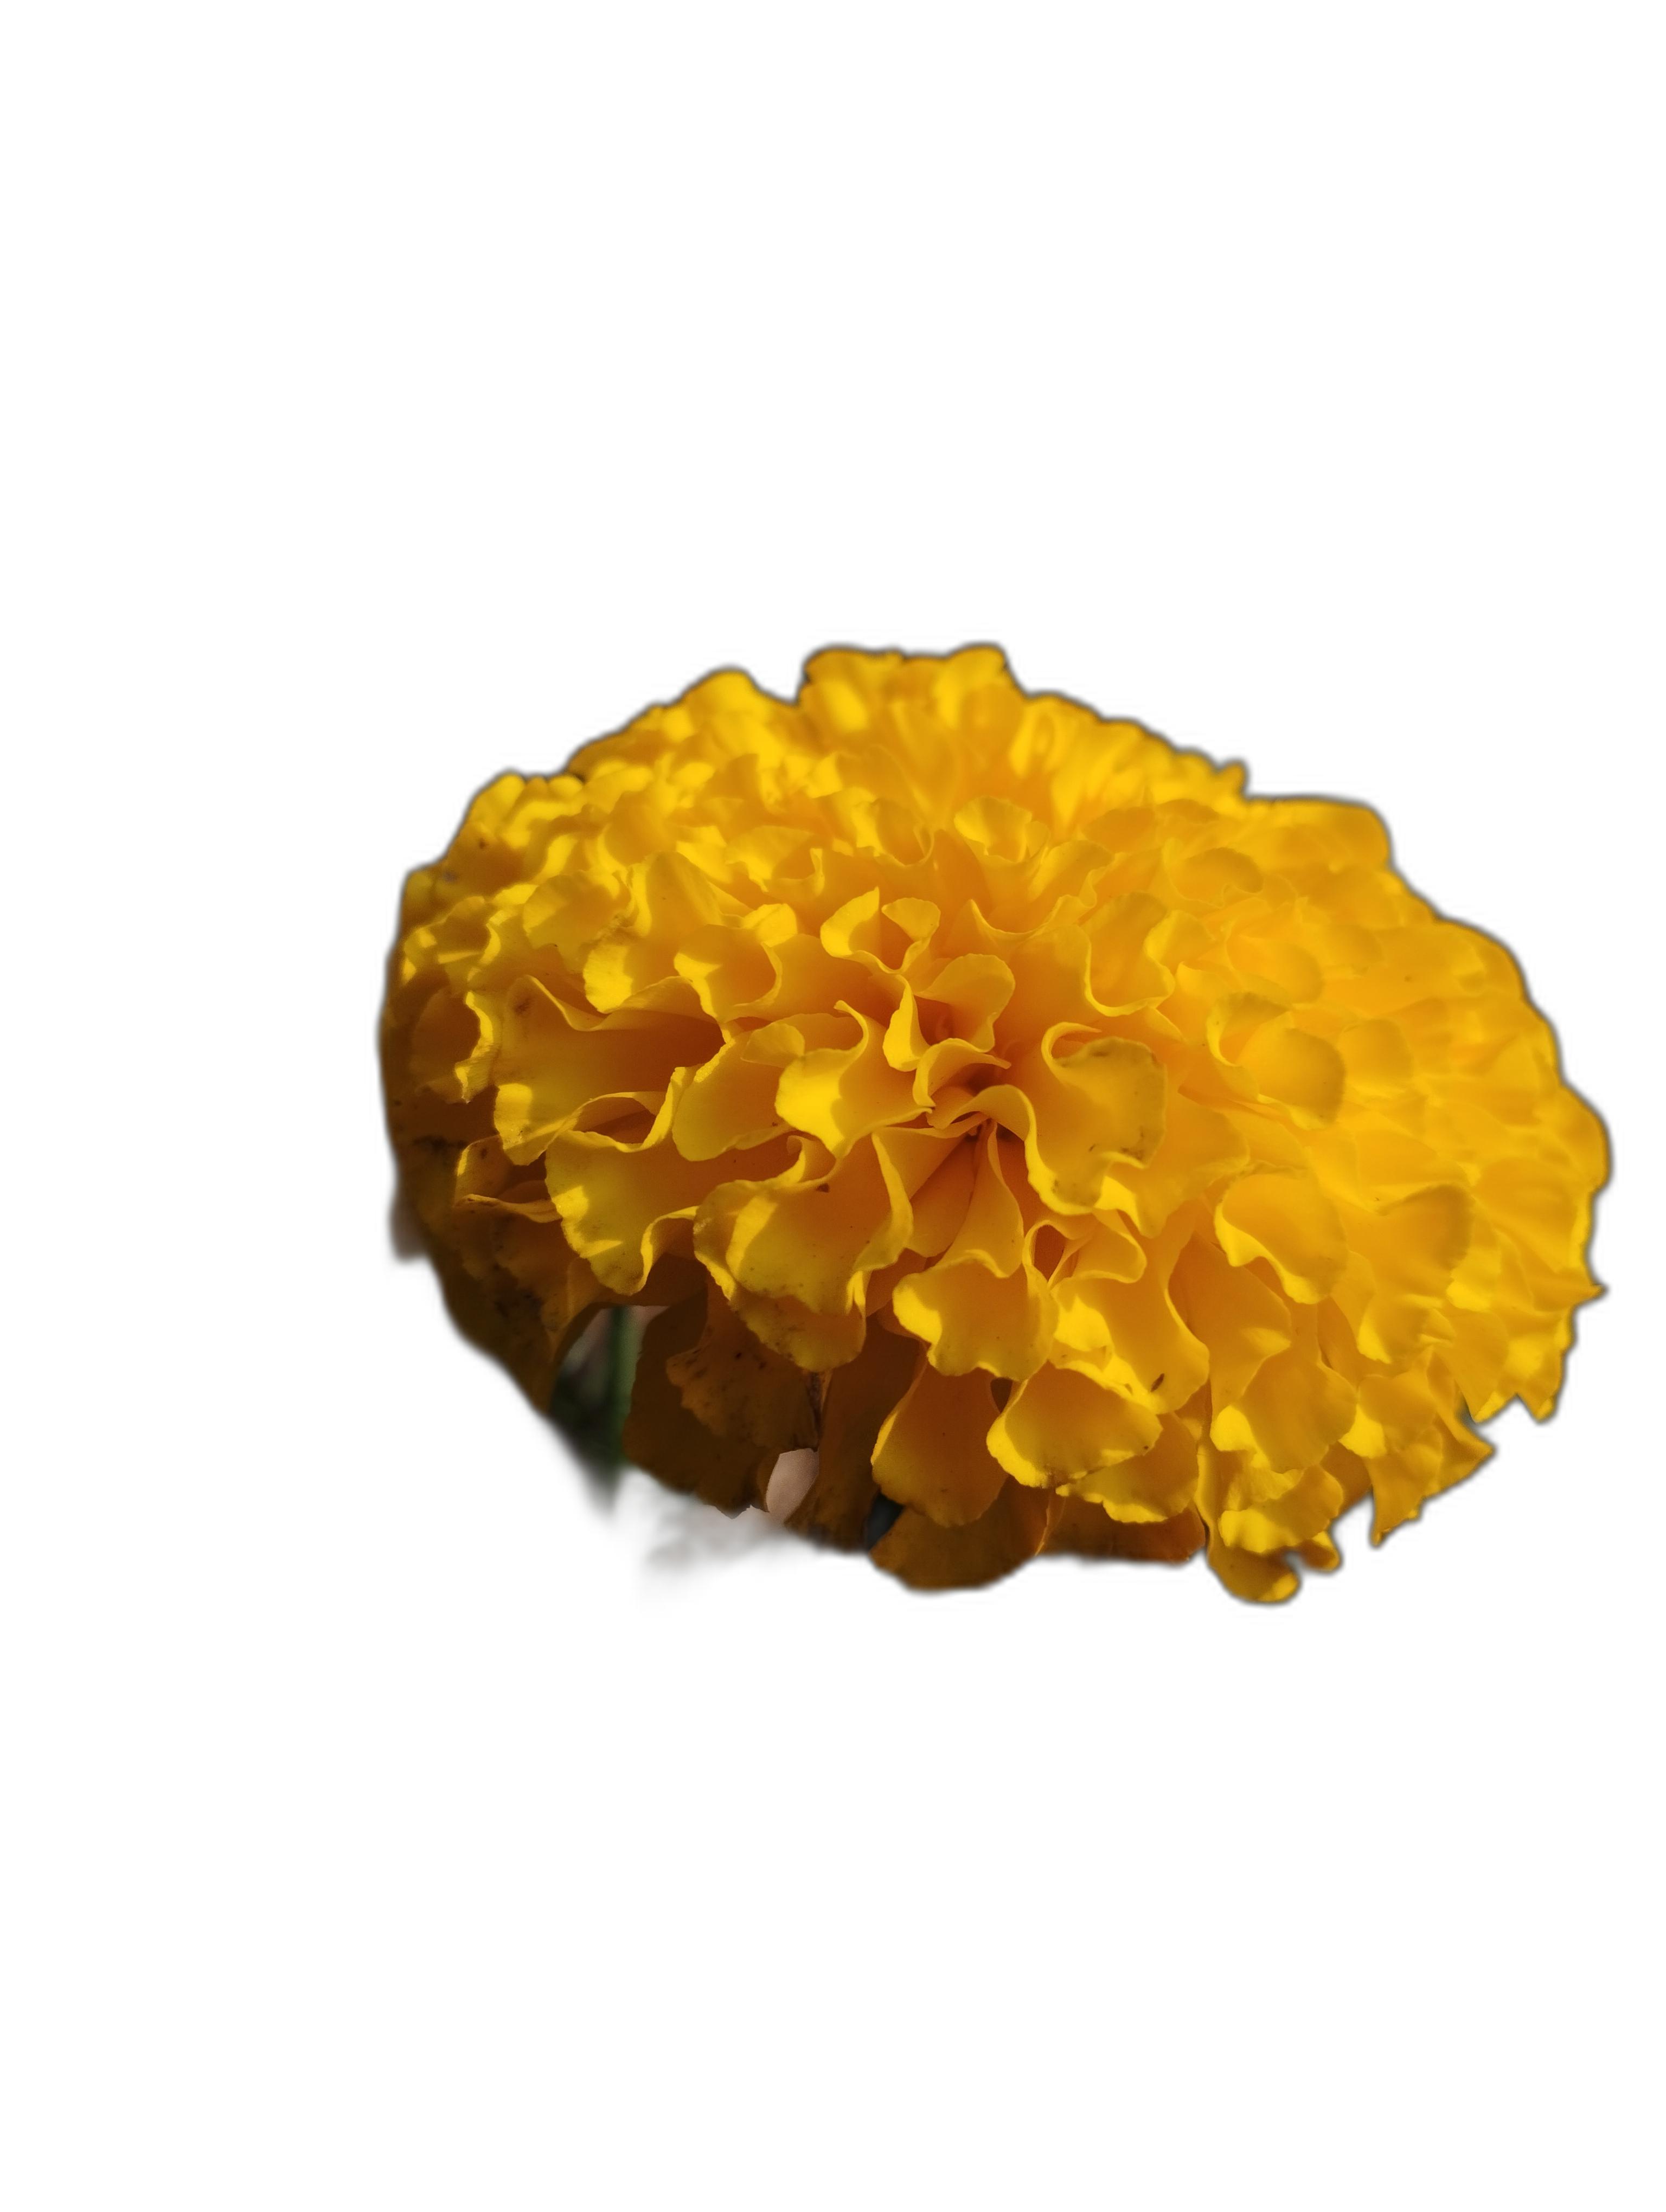
Label: Marigold